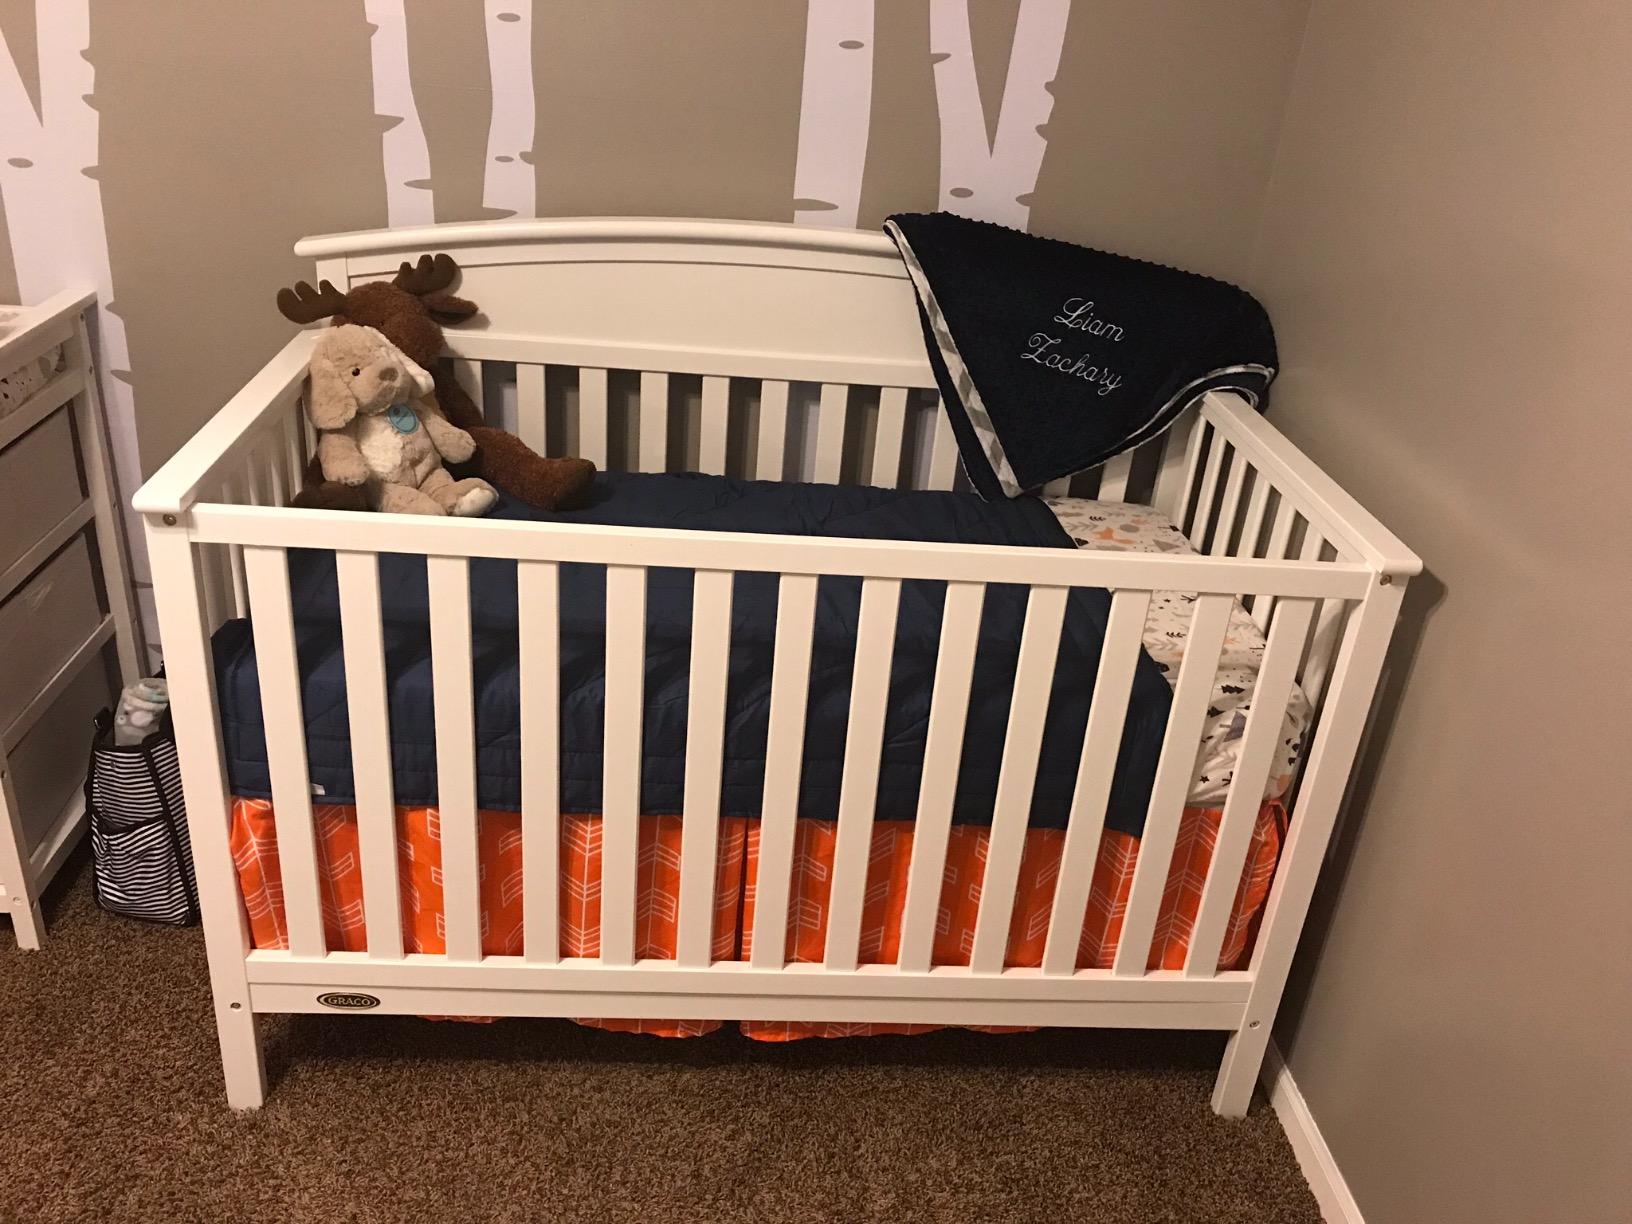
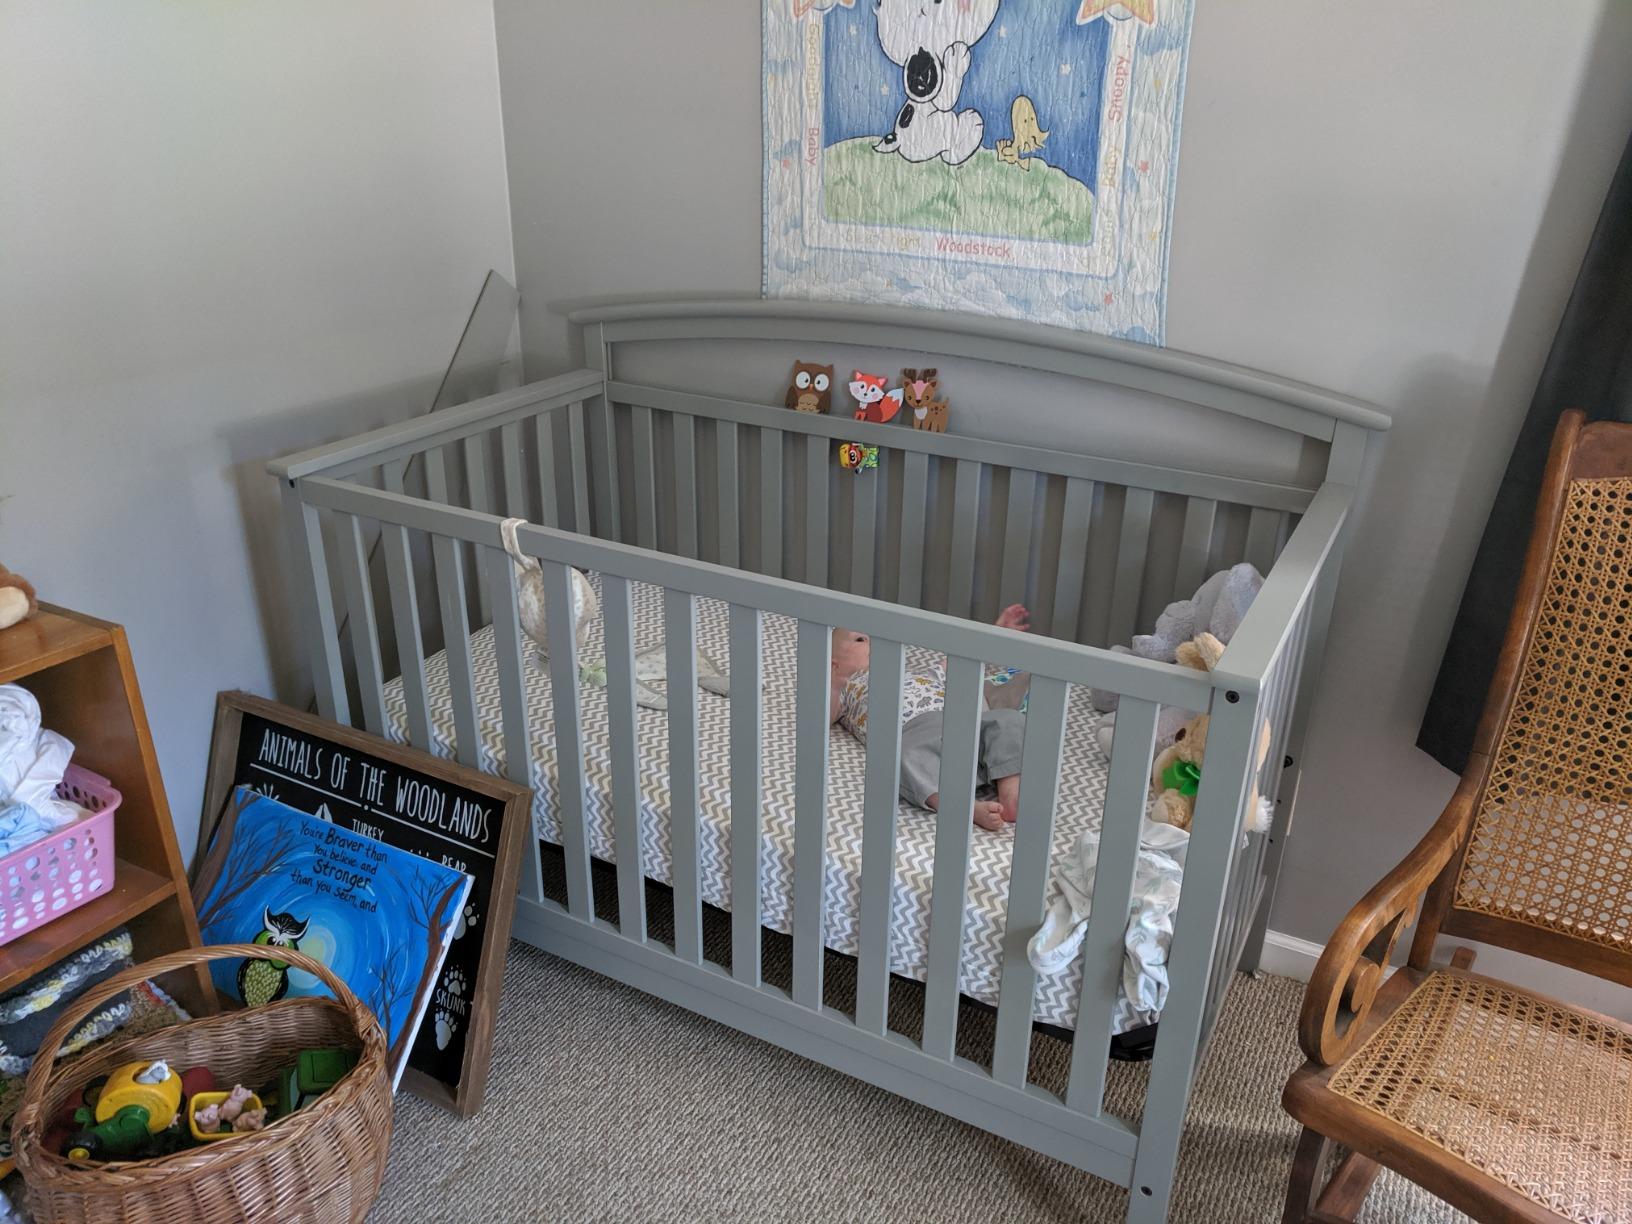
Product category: products_crib
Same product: no